Thinis

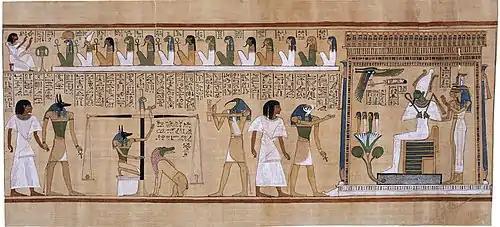
A tableau from the "Book of the Dead" ("green-skinned Osiris is seated to the right"). In ancient Egyptian religious cosmology, Thinis features as a mythical place in heaven.

As each "nome" was home to the tomb and mummy of its dead "nome"-god, so at Thinis was the temple and last resting-place of Anhur, whose epithets included "bull of Thinis", worshipped after his death as Khenti-Amentiu, and who, as "nome"-god, was placed at the head of the local ennead.